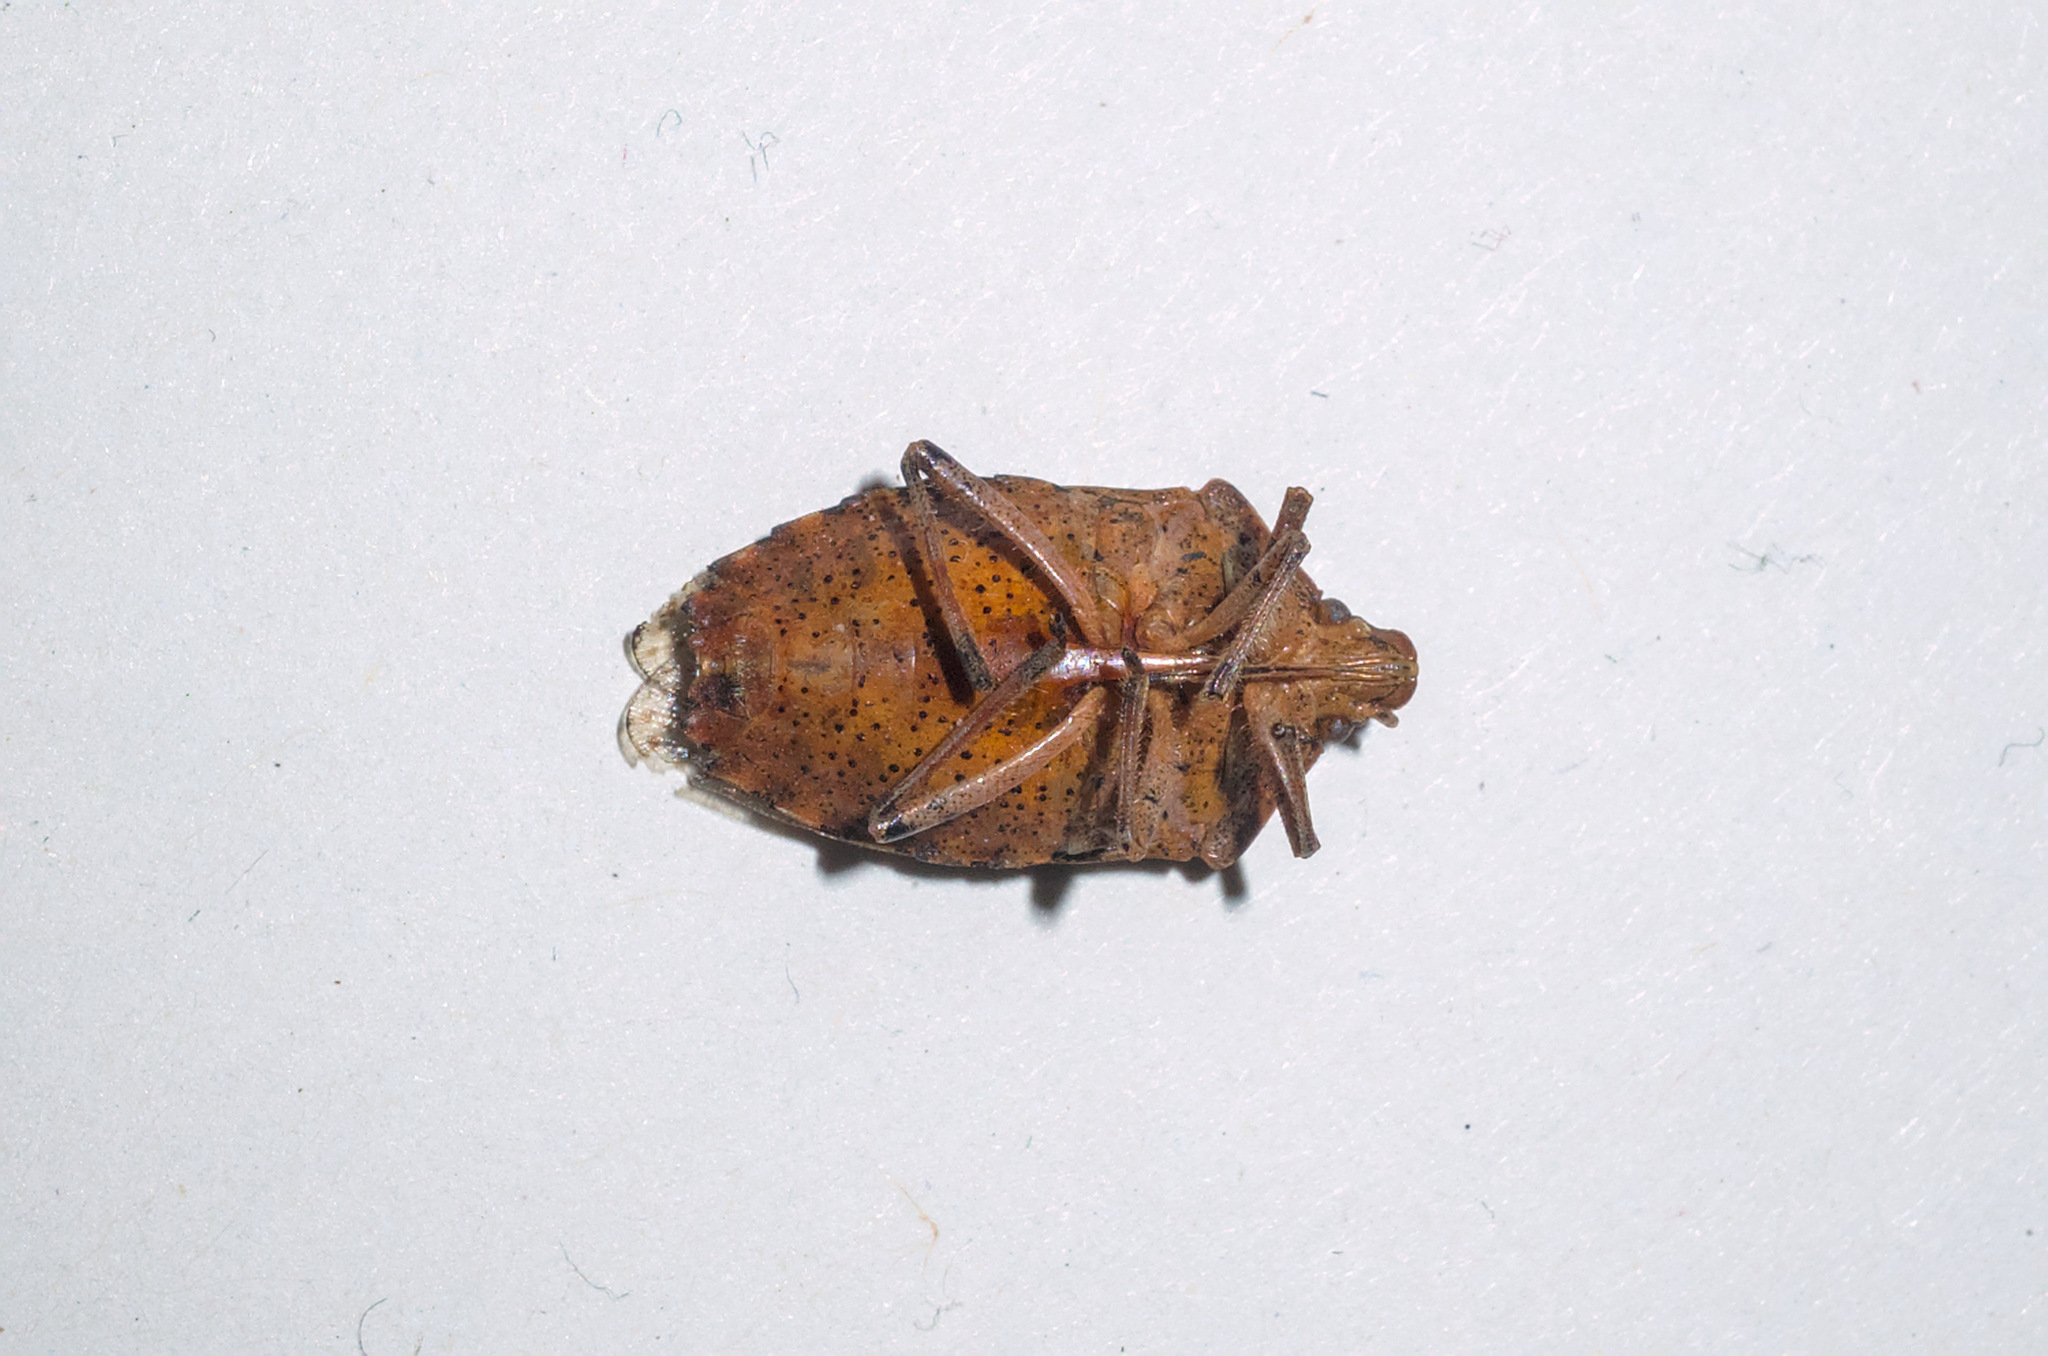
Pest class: stink_bug